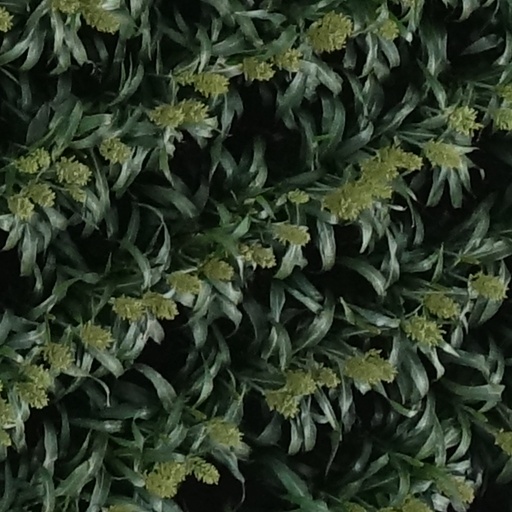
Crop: sorghum